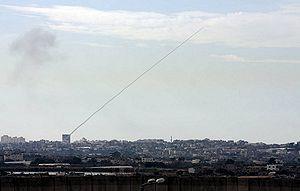
Le conflit israélo-palestinien désigne le conflit qui oppose Palestiniens et Israéliens au Proche-Orient. Il oppose deux nationalismes et inclut une dimension religieuse importante, notamment du fait qu'Israël est un État juif, à majorité juive et que les Palestiniens sont majoritairement musulmans.
Le terrorisme palestinien fait référence aux actes de terrorisme perpétrés par des individus ou des organisations palestiniennes, principalement dans le cadre du conflit israélo-palestinien, du nationalisme palestinien et de l'islamisme.